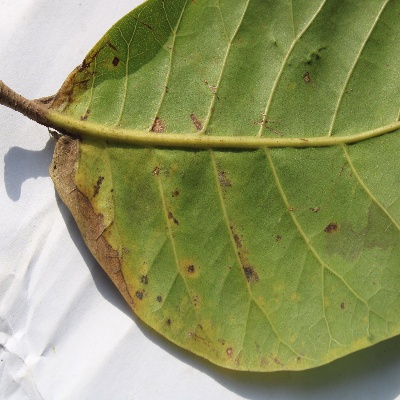
Crop: Cashew
Condition: anthracnose